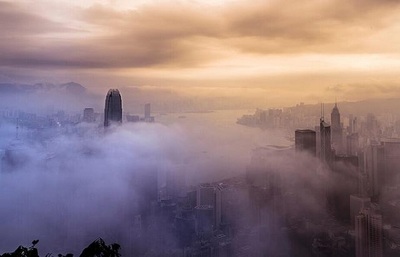
Weather: foggy or hazy